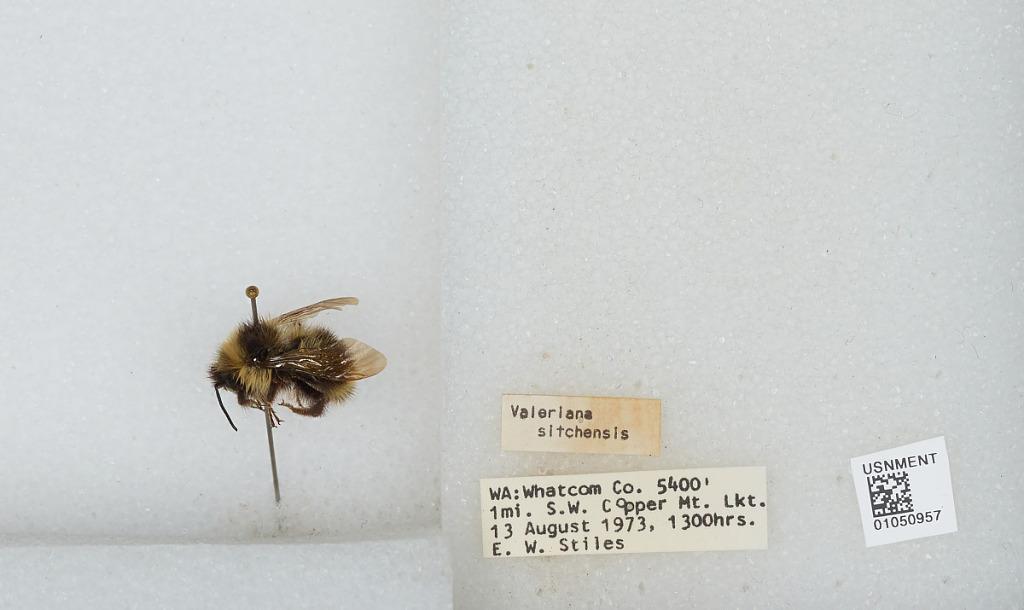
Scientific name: Bombus sp.
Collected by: E. Stiles
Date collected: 1973-8-13
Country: United States
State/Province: Washington
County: Whatcom
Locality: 1 mile southwest of Copper Mountain Lookout
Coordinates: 48.8992, -121.48